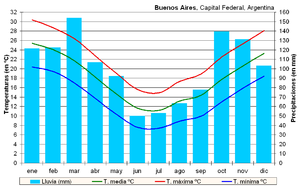
La province de Buenos Aires est la province la plus grande, la plus riche et la plus peuplée d'Argentine, bien que la municipalité de la ville de Buenos Aires, capitale de la République argentine n'en fasse pas partie. La province avait 15 625 084 habitants en 2010. L'agglomération du grand La Plata, sa capitale, en avait 799 523 la même année.
Buenos Aires [bɥenɔz‿ɛʁ] est la capitale et la ville la plus importante de l'Argentine. Les projections pour 2015 établies en 2005 estiment la population de la ville à 3 090 900 habitants. Son agglomération urbaine, le Grand Buenos Aires, compte 14 500 000 habitants. Les habitants sont appelés « Portègnes » ou « Buenos-Airiens », nom aussi donné aux habitants de la province de Buenos Aires dont ne fait pas partie la capitale fédérale. Ils sont pour la plupart d’origine espagnole ou italienne et la religion prépondérante est le catholicisme.